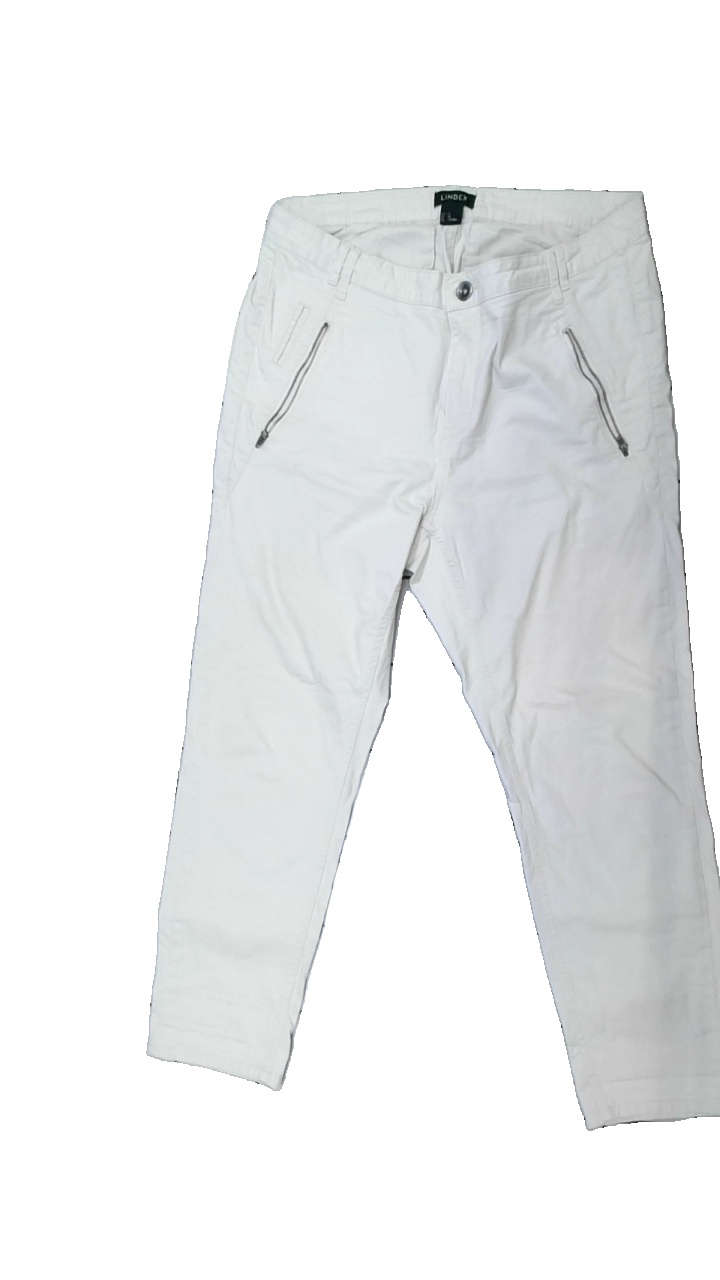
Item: Trousers (Ladies)
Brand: Lindex
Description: beige byxor med fläckar
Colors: Beige
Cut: Regular
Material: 100% viscose
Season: All
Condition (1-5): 3
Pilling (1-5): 5
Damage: fläckar
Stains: Major
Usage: Export
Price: <50